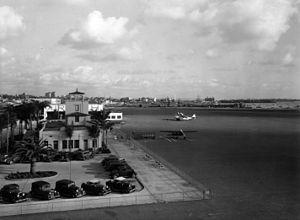
U.S. Coast Guard Air Station San Diego est une base aérienne de la garde côtière basée à San Diego, Californie, États-Unis, en face de l'aéroport international de San Diego. CGAS San Diego exploite trois hélicoptères MH-60T Jayhawk.